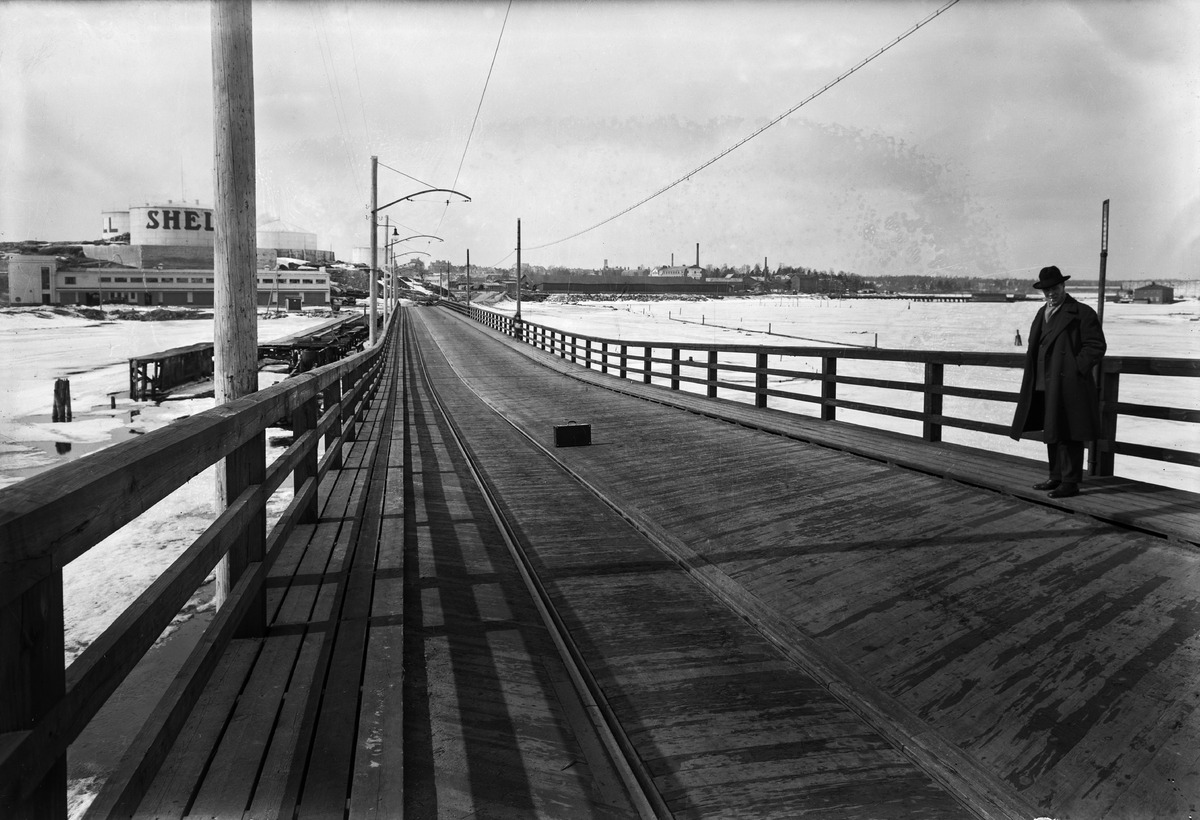
Mies Kulosaaren sillan kaiteen vieressä
sisällön kuvaus: Mies Kulosaaren sillan kaiteen vieressä. Keskellä siltaa matkalaukku. Taustalla vasemmalla Oy Shell Ab, Sörnäisten varasto. mustavalkoinen
Ajankohta: kuvausaika 1900 -luvun alku
Paikka: Suomi, Uusimaa, Helsinki, Kulosaari Helsinki
Aiheet: sillat, matkalaukut, talvi, lumi, hatut, takit